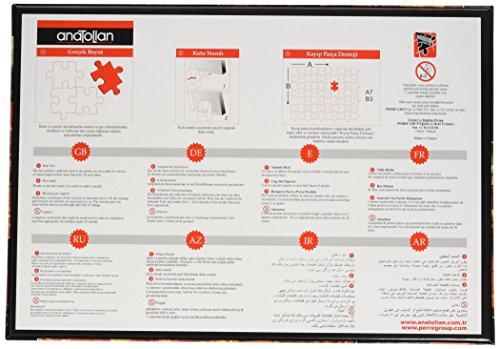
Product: Anatolian 1000 Piece Puzzle - Splish'n & Splash'n Puzzle
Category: Toys & Games | Puzzles | Jigsaw Puzzles
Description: Great Condition.
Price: $19.99
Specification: ProductDimensions:14x10x2inches|ItemWeight:1pounds|ShippingWeight:1.81pounds(Viewshippingratesandpolicies)|DomesticShipping:ItemcanbeshippedwithinU.S.|InternationalShipping:ThisitemcanbeshippedtoselectcountriesoutsideoftheU.S.LearnMore|ASIN:B00BZ0G1GG|Itemmodelnumber:PER3153|Manufacturerrecommendedage:8yearsandup